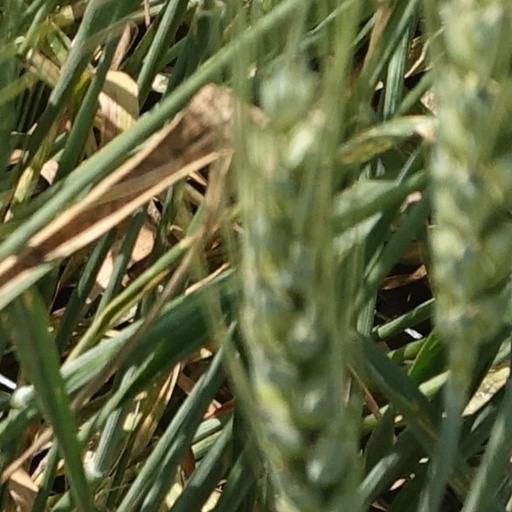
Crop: wheat